Dispersit

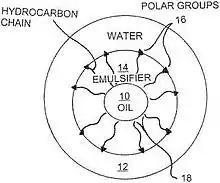
Schematic illustration of an oil droplet being emulsified by Dispersit

Alternative dispersants which are approved by the EPA are listed on the National Contingency Plan Product Schedule and rated for their toxicity and effectiveness.